Lod

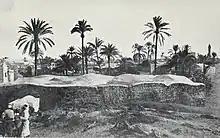
Lydda, 1903

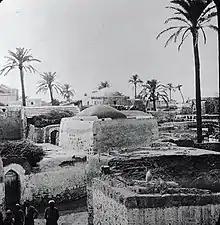
Lydda, 1920

In 1517, Lydda was incorporated into the Ottoman Empire as part of the Damascus Eyalet, and in the 1550s, the revenues of Lydda were designated for the new waqf of Hasseki Sultan Imaret in Jerusalem, established by Hasseki Hurrem Sultan (Roxelana), the wife of Suleiman the Magnificent.